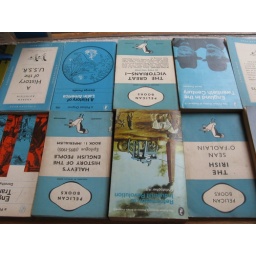
Pelican history paperbacks on a shelf in my new window display, Brighton Books, 18 Kensington Gardens, Brighton.